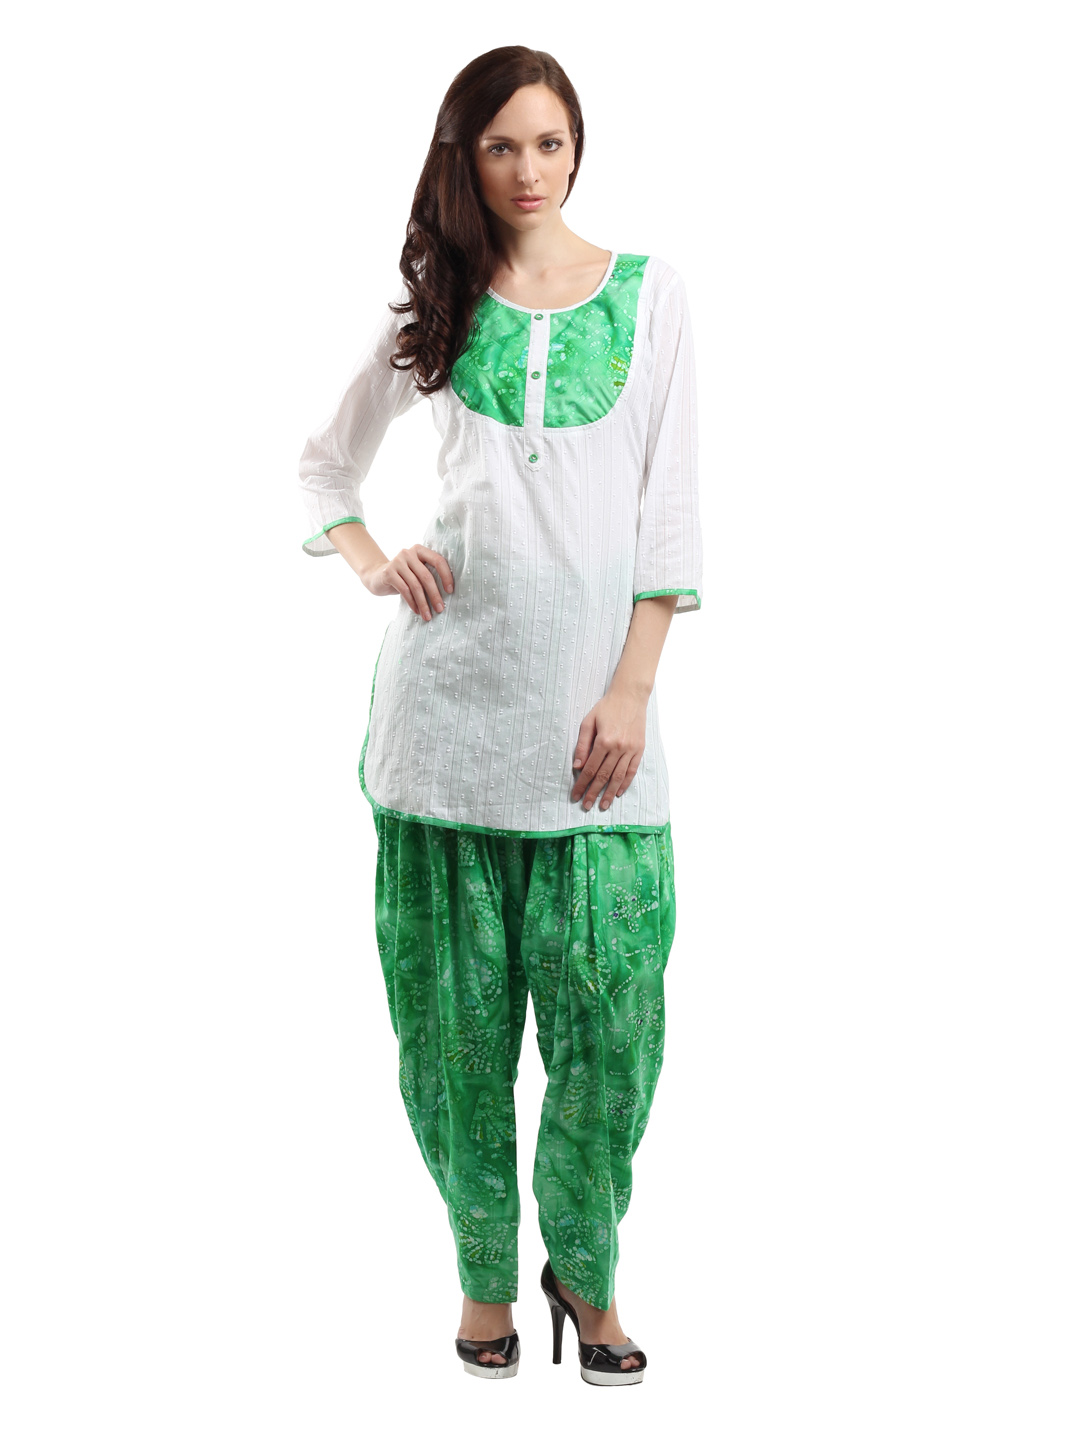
Ayaany Women White & Green Self-Design Patiala Kurta Set
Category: Apparel / Apparel Set / Kurta Sets
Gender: Women
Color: White
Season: Fall 2012
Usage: Ethnic